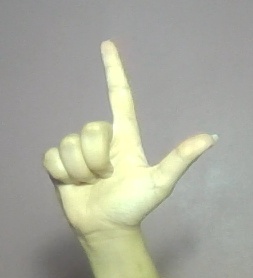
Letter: laam